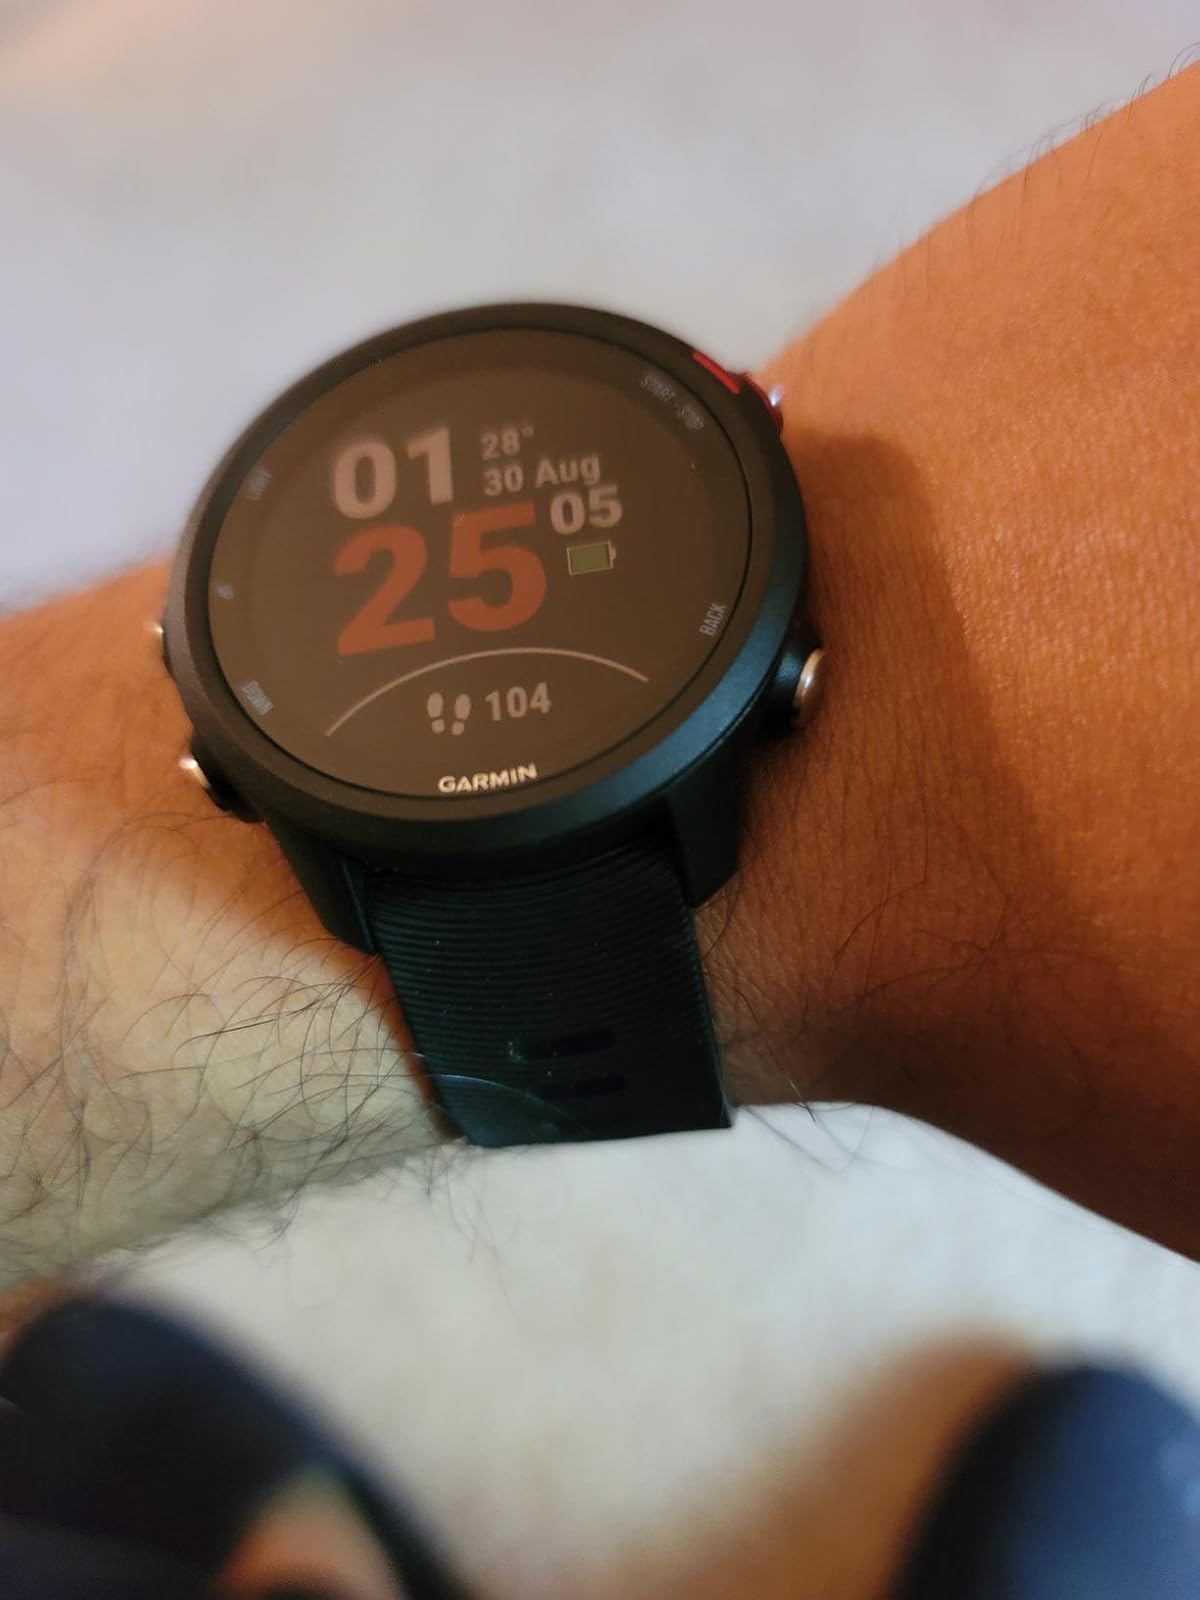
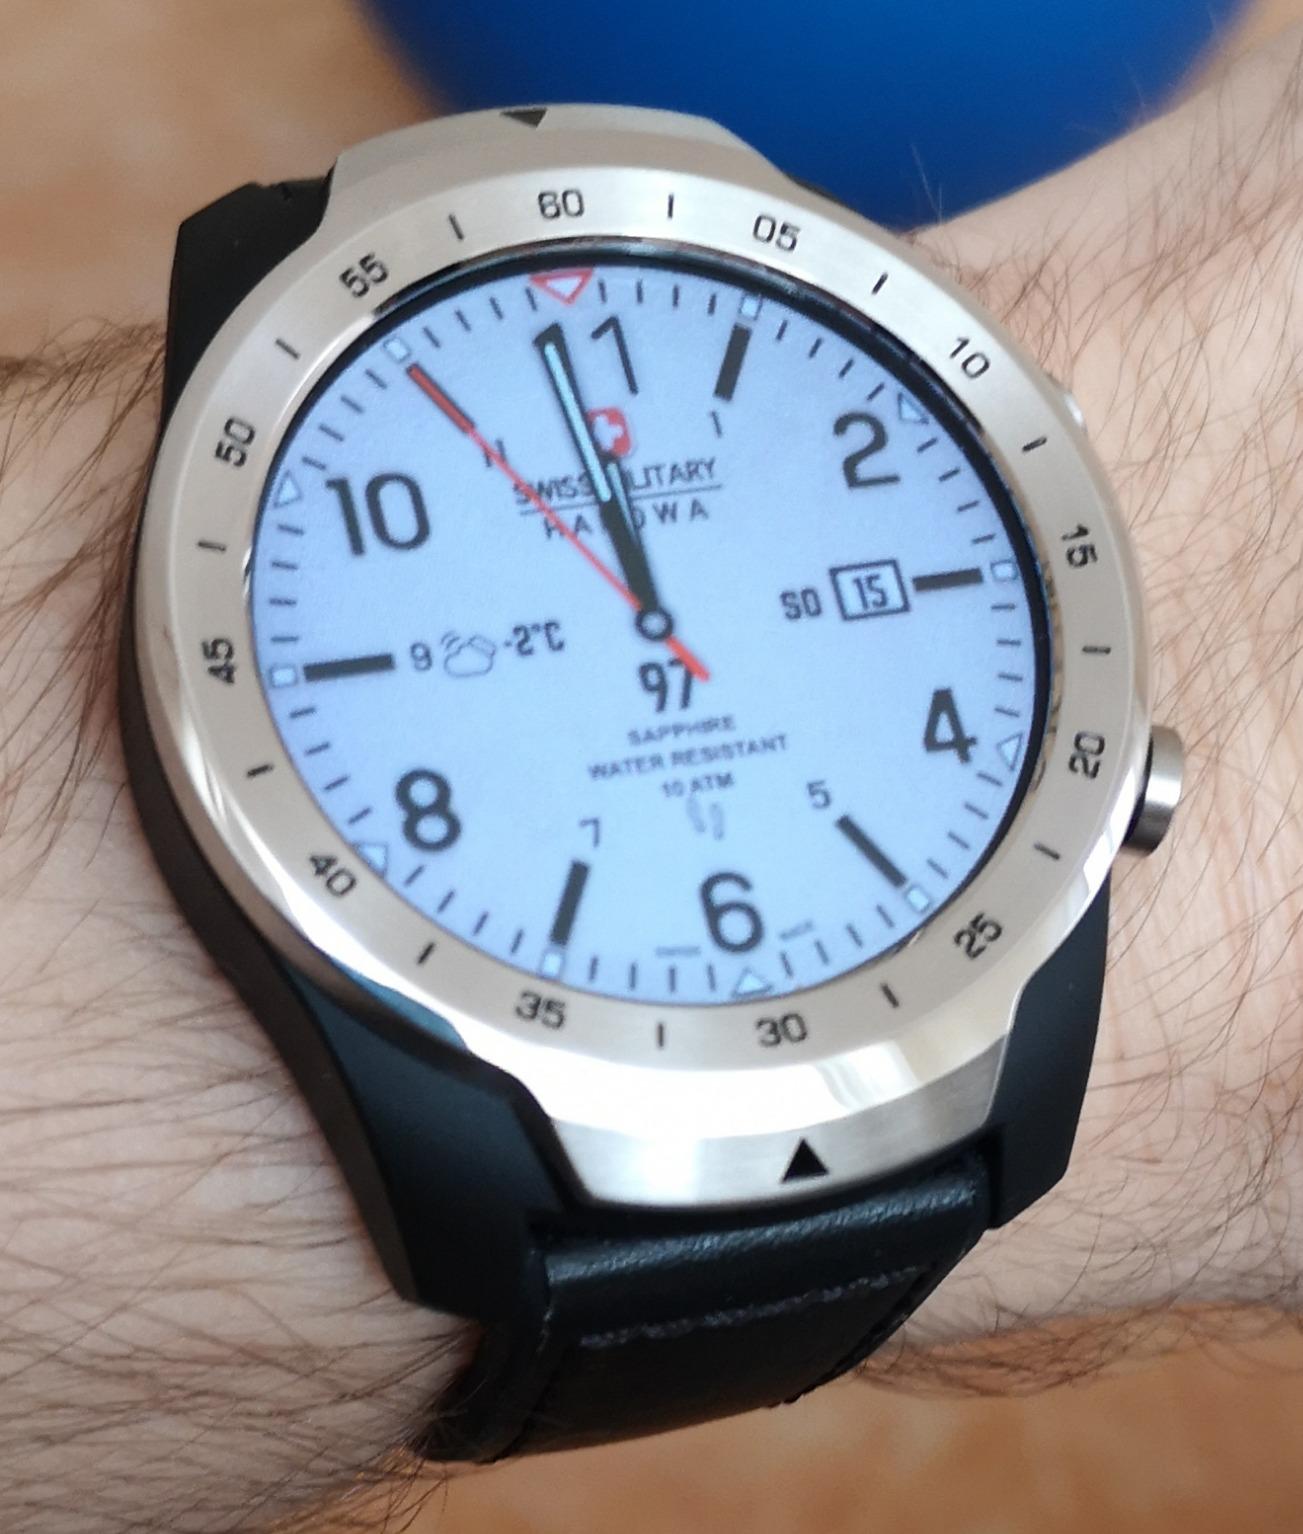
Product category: smartwatch
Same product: no